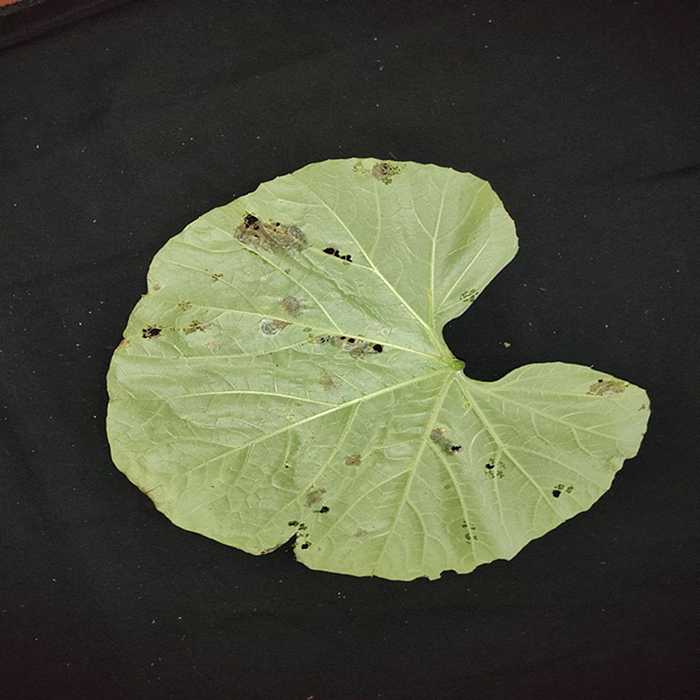
Plant: Bottle gourd
Label: Anthracnose